Emmanuel Feldman

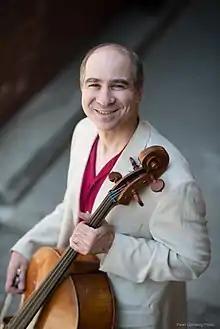

Emmanuel Feldman (born 1965) is an American classical cellist and teacher based in Boston, Massachusetts. He is the co-founder of the cello-double bass duo Cello e Basso, and a member of the Aurea Ensemble.